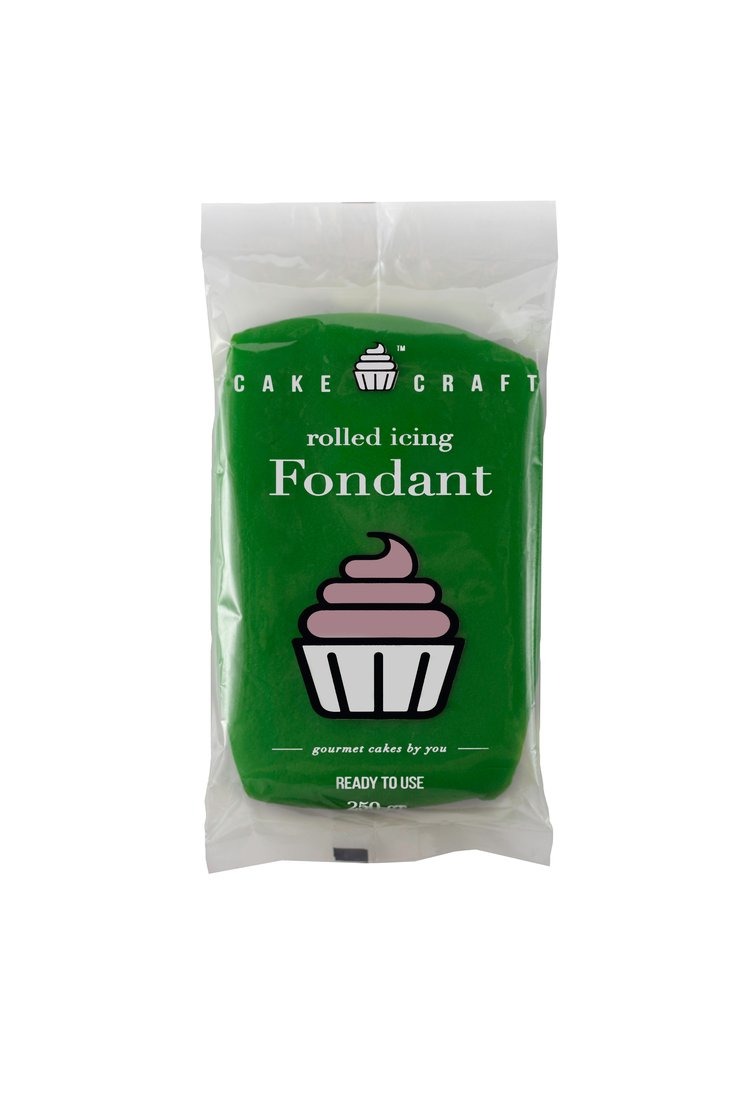
Item Name: Cake Craft Rolled Fondant - Leaf Green / Vanilla, 250gr
Bullet Point 1: FLAVOR: Balanced Vanilla Taste.
Bullet Point 2: COLOR: Rich and Vibrant Color stays true through the drying process.
Bullet Point 3: ROLLS THIN: Smooth, Soft, Pliable and ready to roll for easy shaping.
Bullet Point 4: SAFE FOR ALL: BRC Global Certified, Gluten-free Certified, Halal Certified, Nut Free and GMO free.
Bullet Point 5: STICKS TO THE CAKE: Not your counter top.
Product Description: If you want to decorate your cake in a way that makes it look irresistible and tastes even better, cover it with our premium Leaf Green rolled fondant. This fondant is Gluten Free, Nut Free and GMO Free, suitable for vegans, and covers the cake elegantly. Featuring a lovely vanilla taste, this Leaf Green fondant rolls out thin, and does not easily tear which means it is incredibly easy to use for the trained professional or home crafters! Professionals claim it is the best fondant in the market, but don't just take their word for it - try it out yourself! Available in a 250gr packet.
Value: 8.8185
Unit: Ounce

Price: 4.88